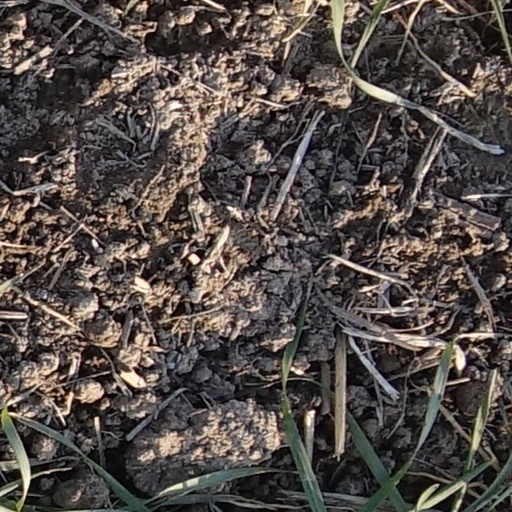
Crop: wheat